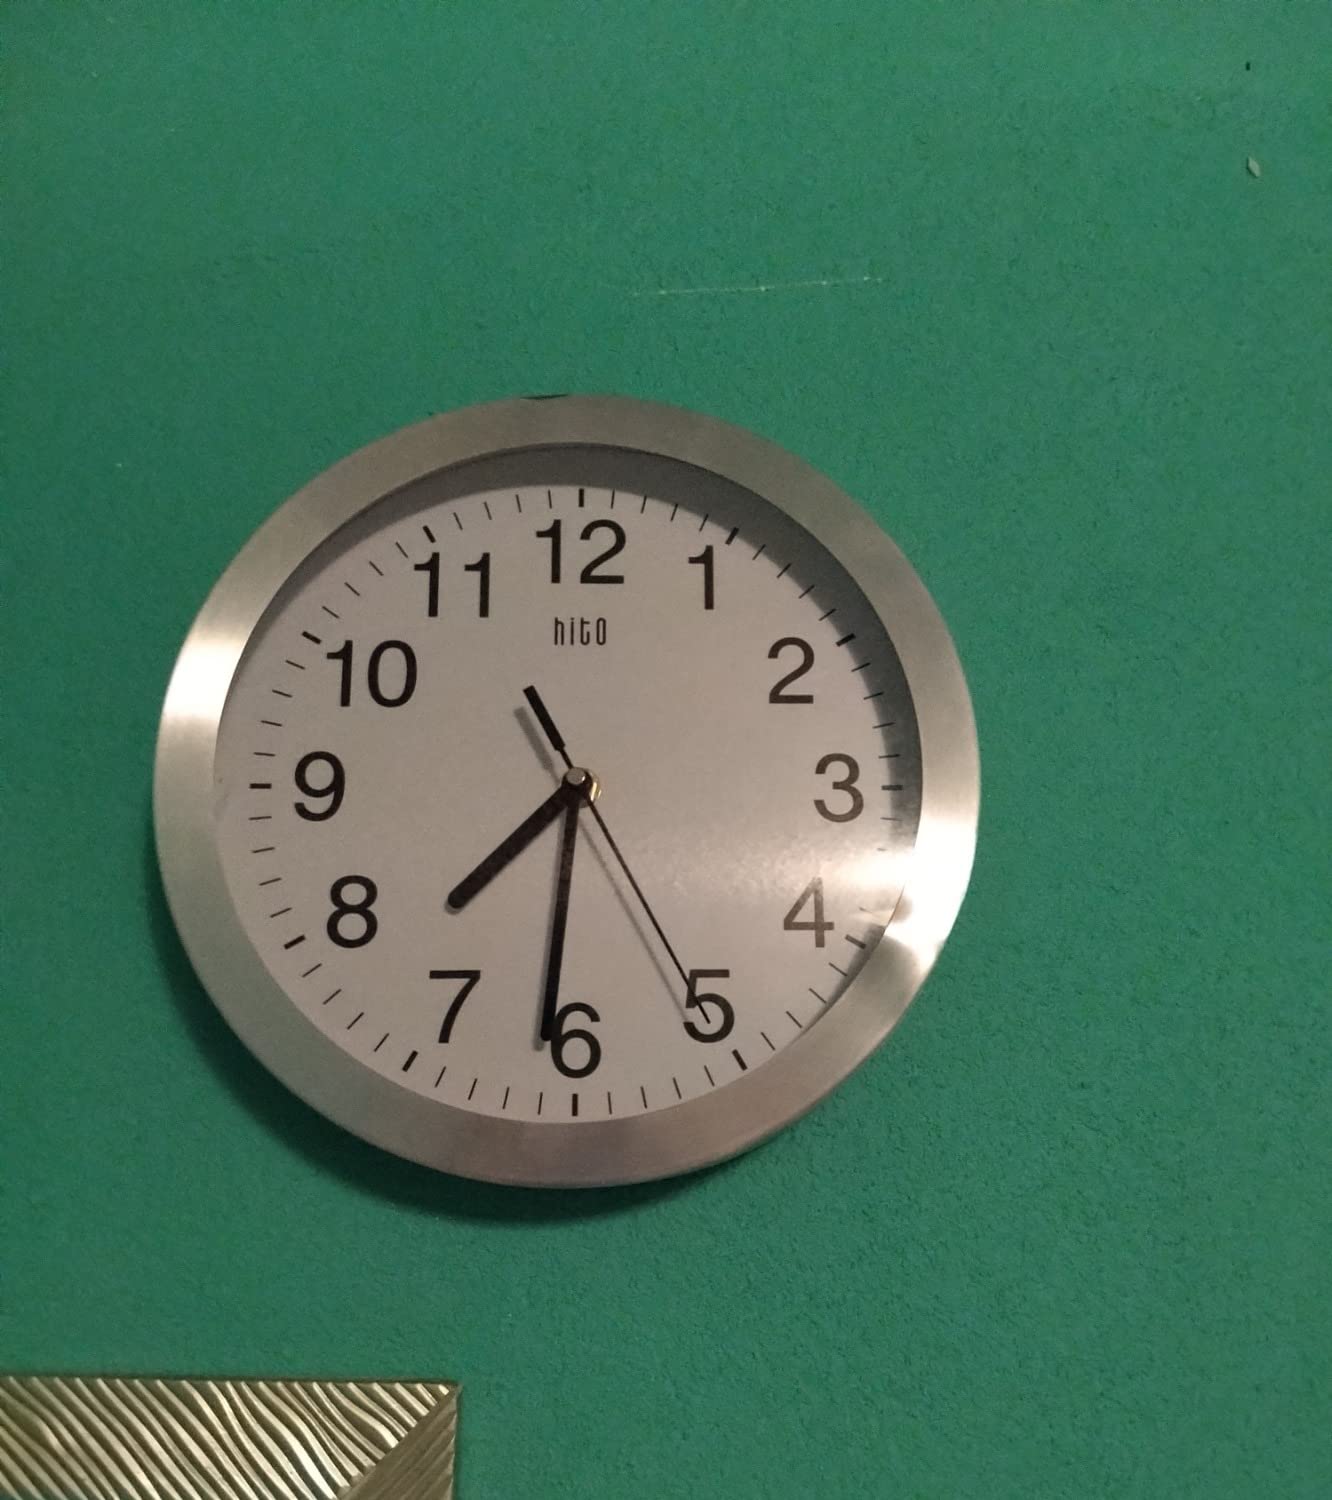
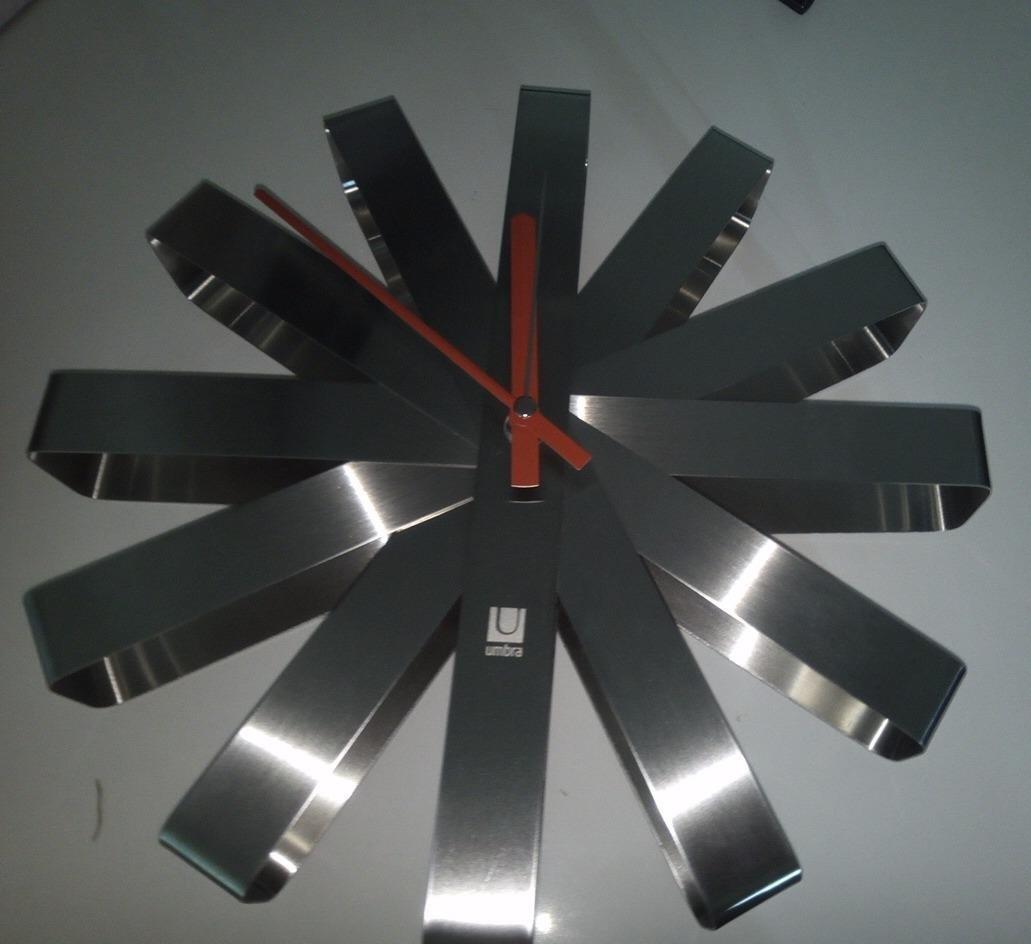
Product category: clock
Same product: no